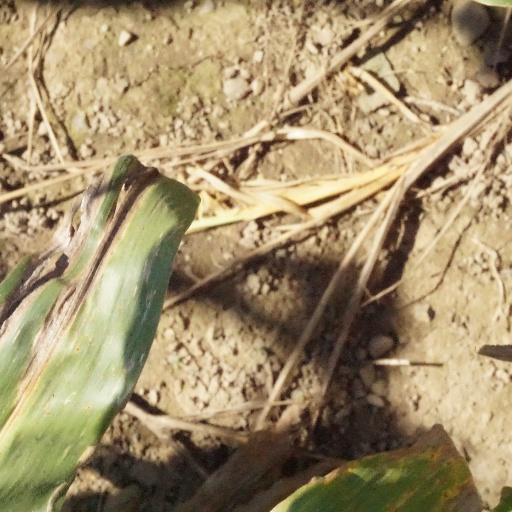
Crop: maize; corn